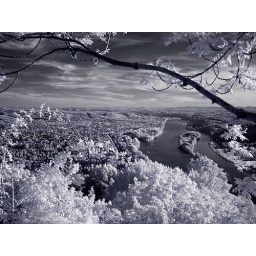
no, only the view on the river Rhine from the 'Drachenfels', a mountain near Bonn/Germany. infrared